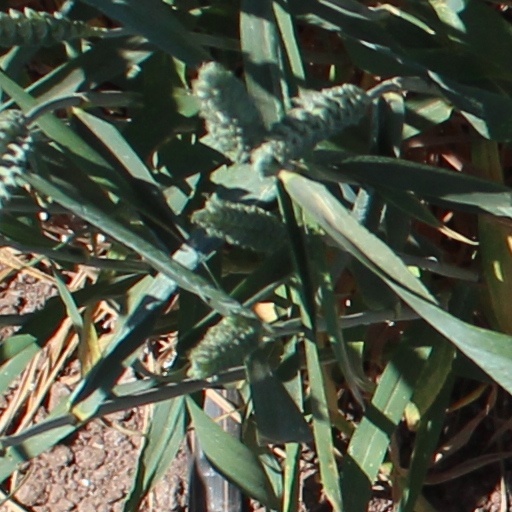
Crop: wheat